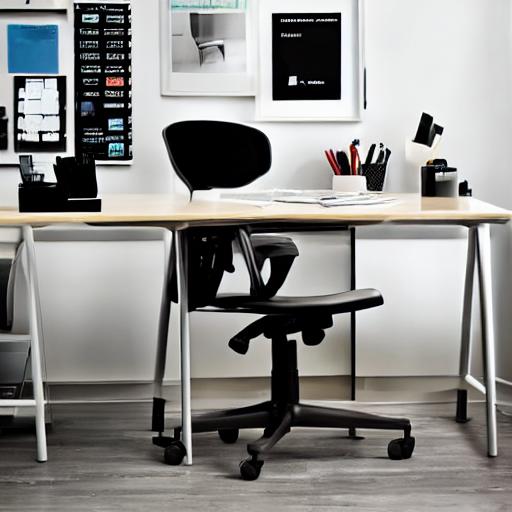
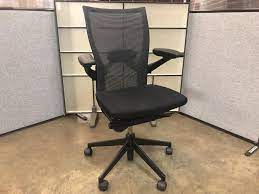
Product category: items_chair
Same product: no